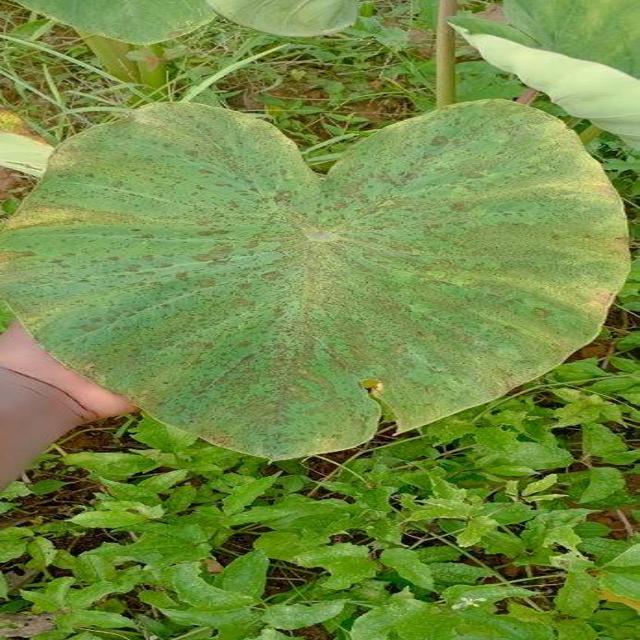
Label: Late_Blight